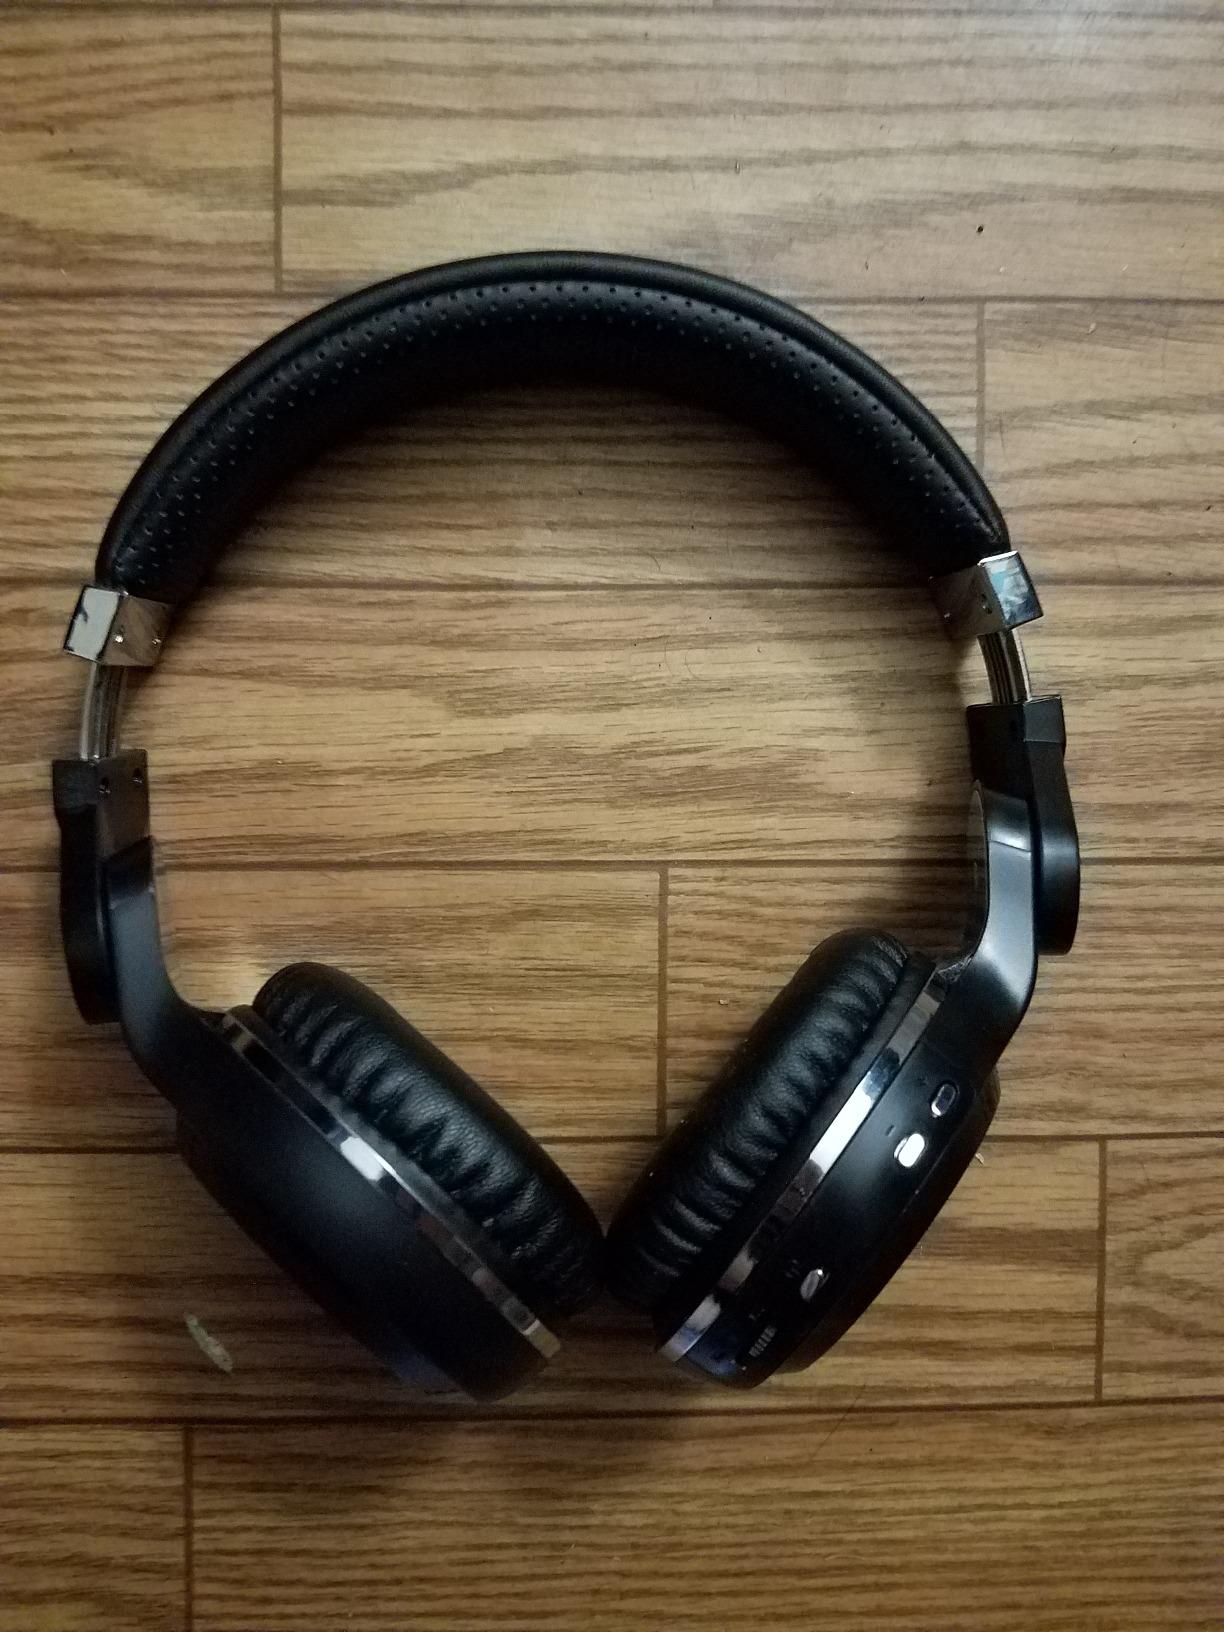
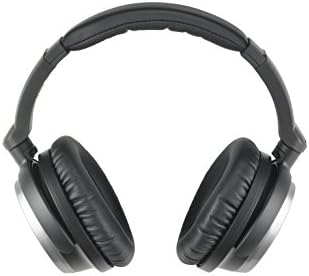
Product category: headphones
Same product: no